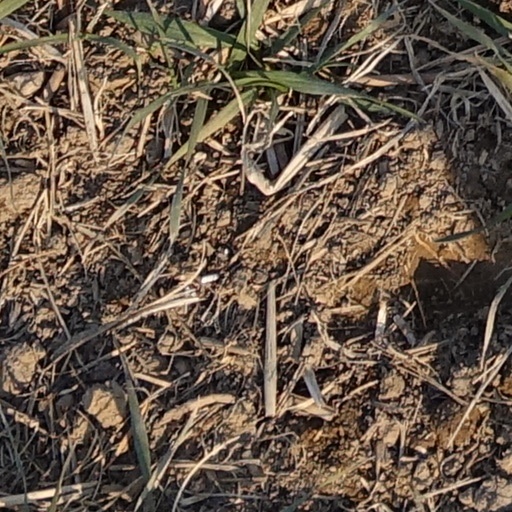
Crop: wheat